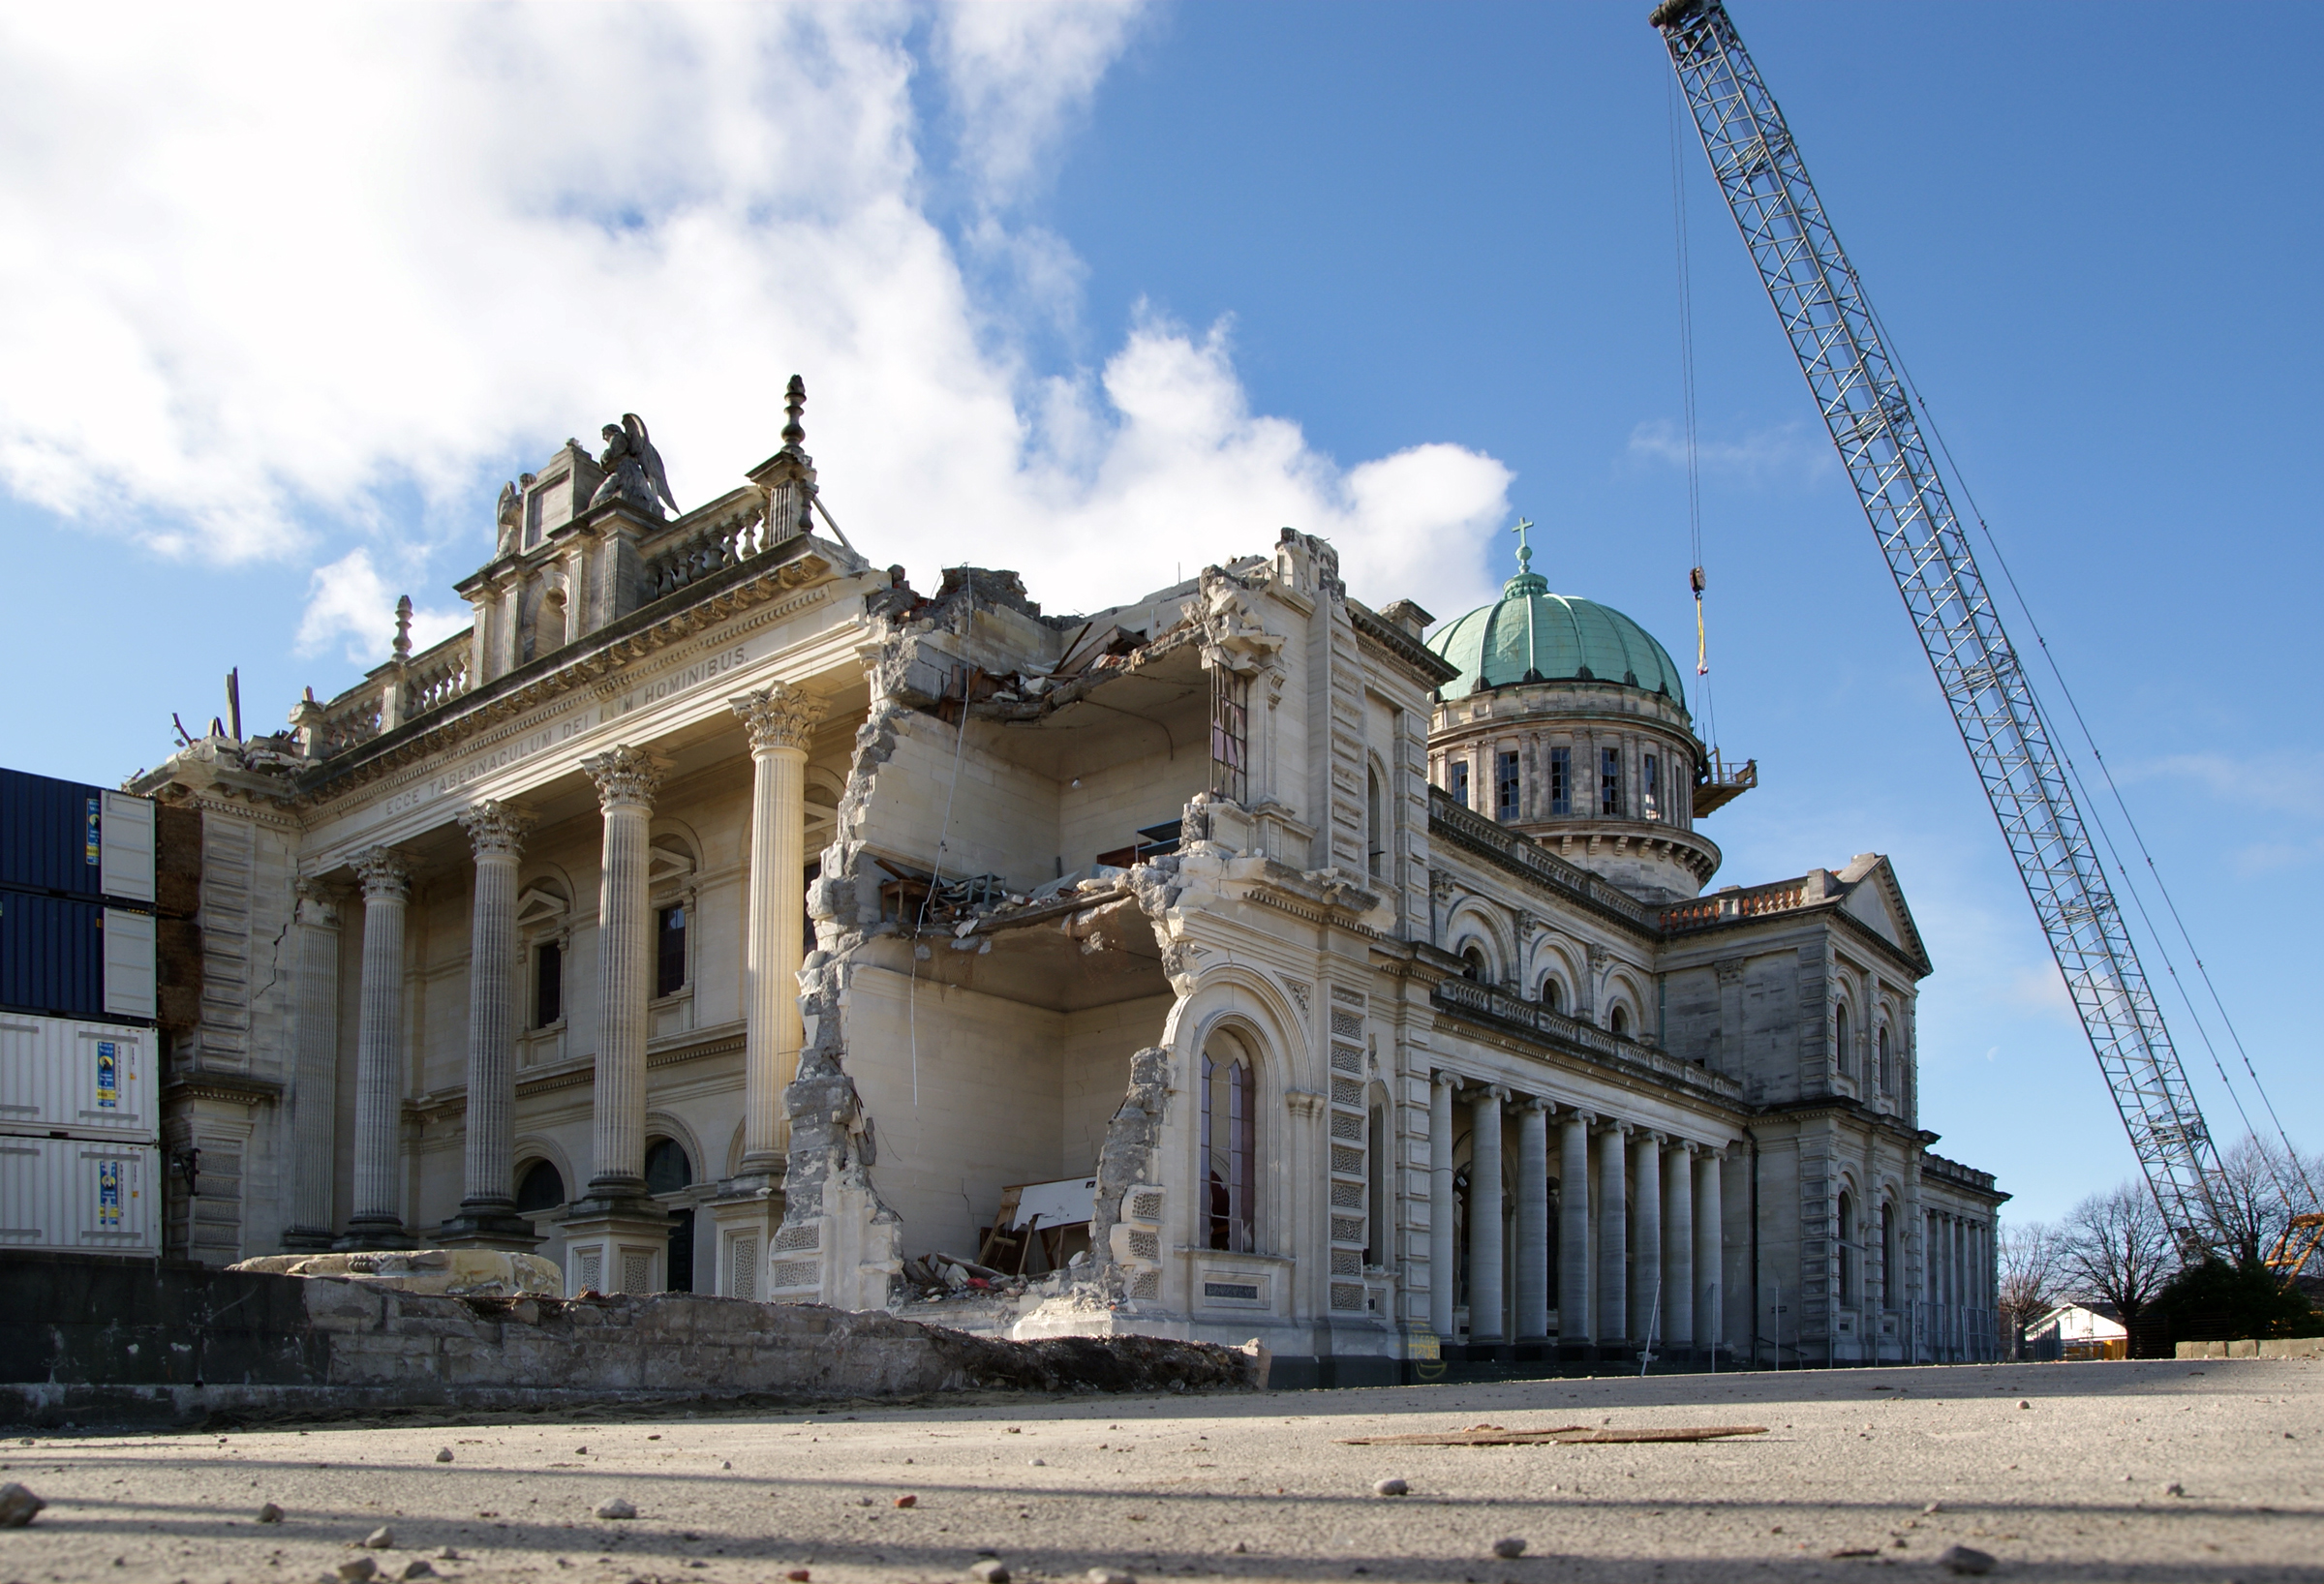
architecture, building, palace, monument, landmark, facade, church, place of worship, newzealand, churches, neoclassic, basilica, christchurch, canterbury, catholicchurch, christchurcheartquake, oamarulimestone, churcharchitecture, ancient history